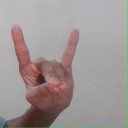
अक्षर: श